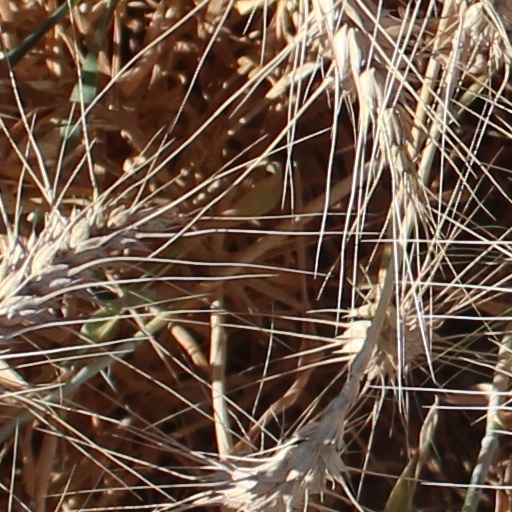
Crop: wheat